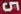
Number: 5